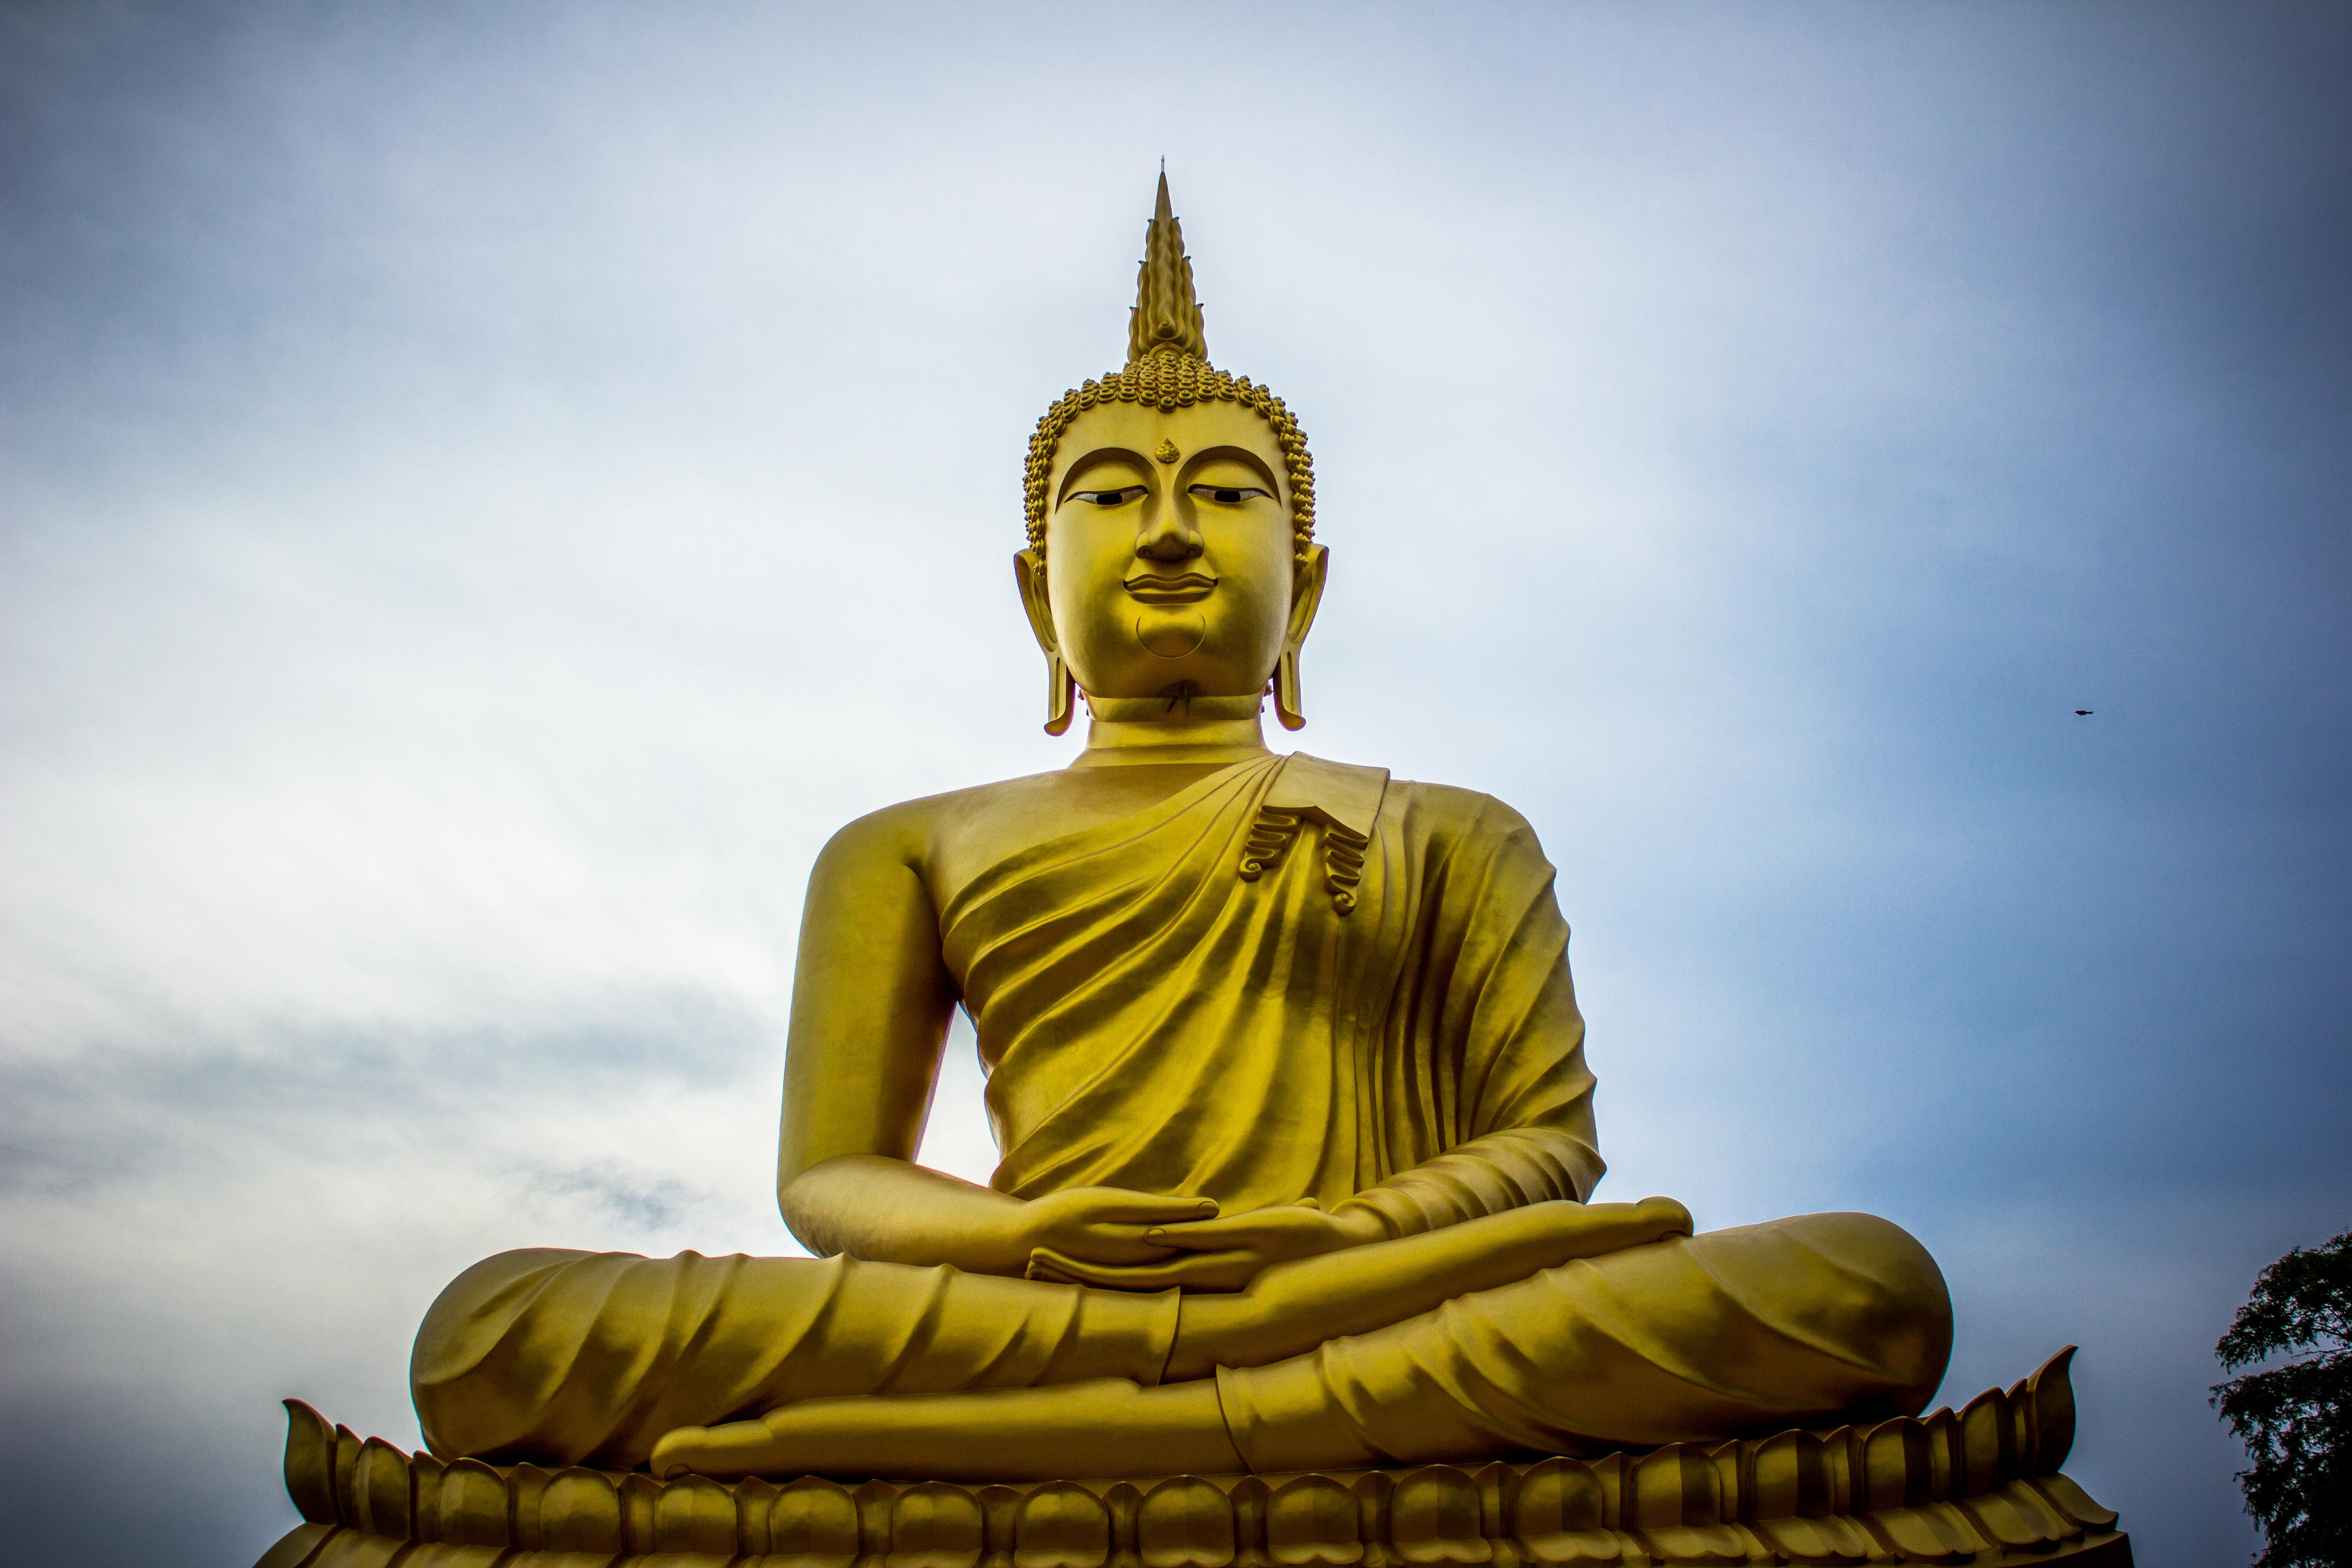
buddha, thailand, sky, cloud, nature, statue, temple, sculpture, meditation, art, landmark, monument, classical sculpture, sitting, fictional character, place of worship, chest, stock photography, historic site, monk, Zen master, metal, tourist attraction, mythology, guru, national historic landmark, stone carving, pray, tourism